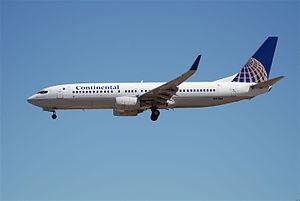
Continental Airlines était une compagnie aérienne américaine qui a fusionné en mars 2012 avec United Airlines. Elle était la sixième plus grande compagnie aérienne mondiale, avec plus de 2 900 départs quotidiens vers les Amériques, l'Europe, l'Asie et même l'Océanie, avec sa filiale Continental Micronesia. Continental desservait 149 destinations intérieures et 119 destinations internationales. Elle était basée à Chicago en Illinois. Elle a rejoint Star Alliance le 27 octobre 2009.